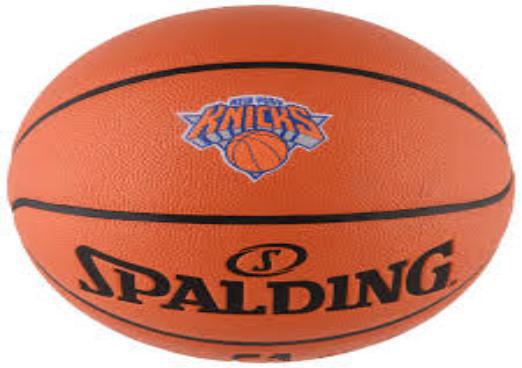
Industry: Sports